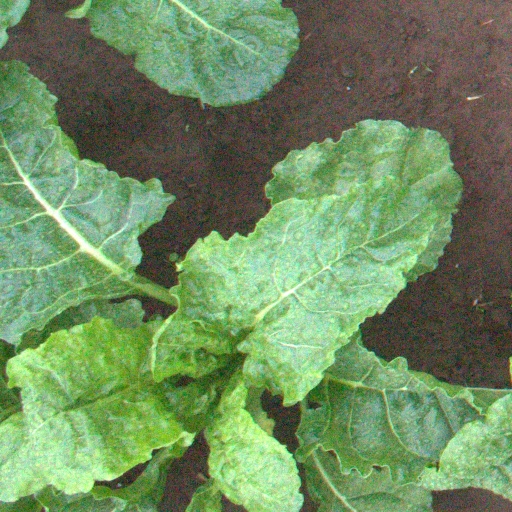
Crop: sugar beet